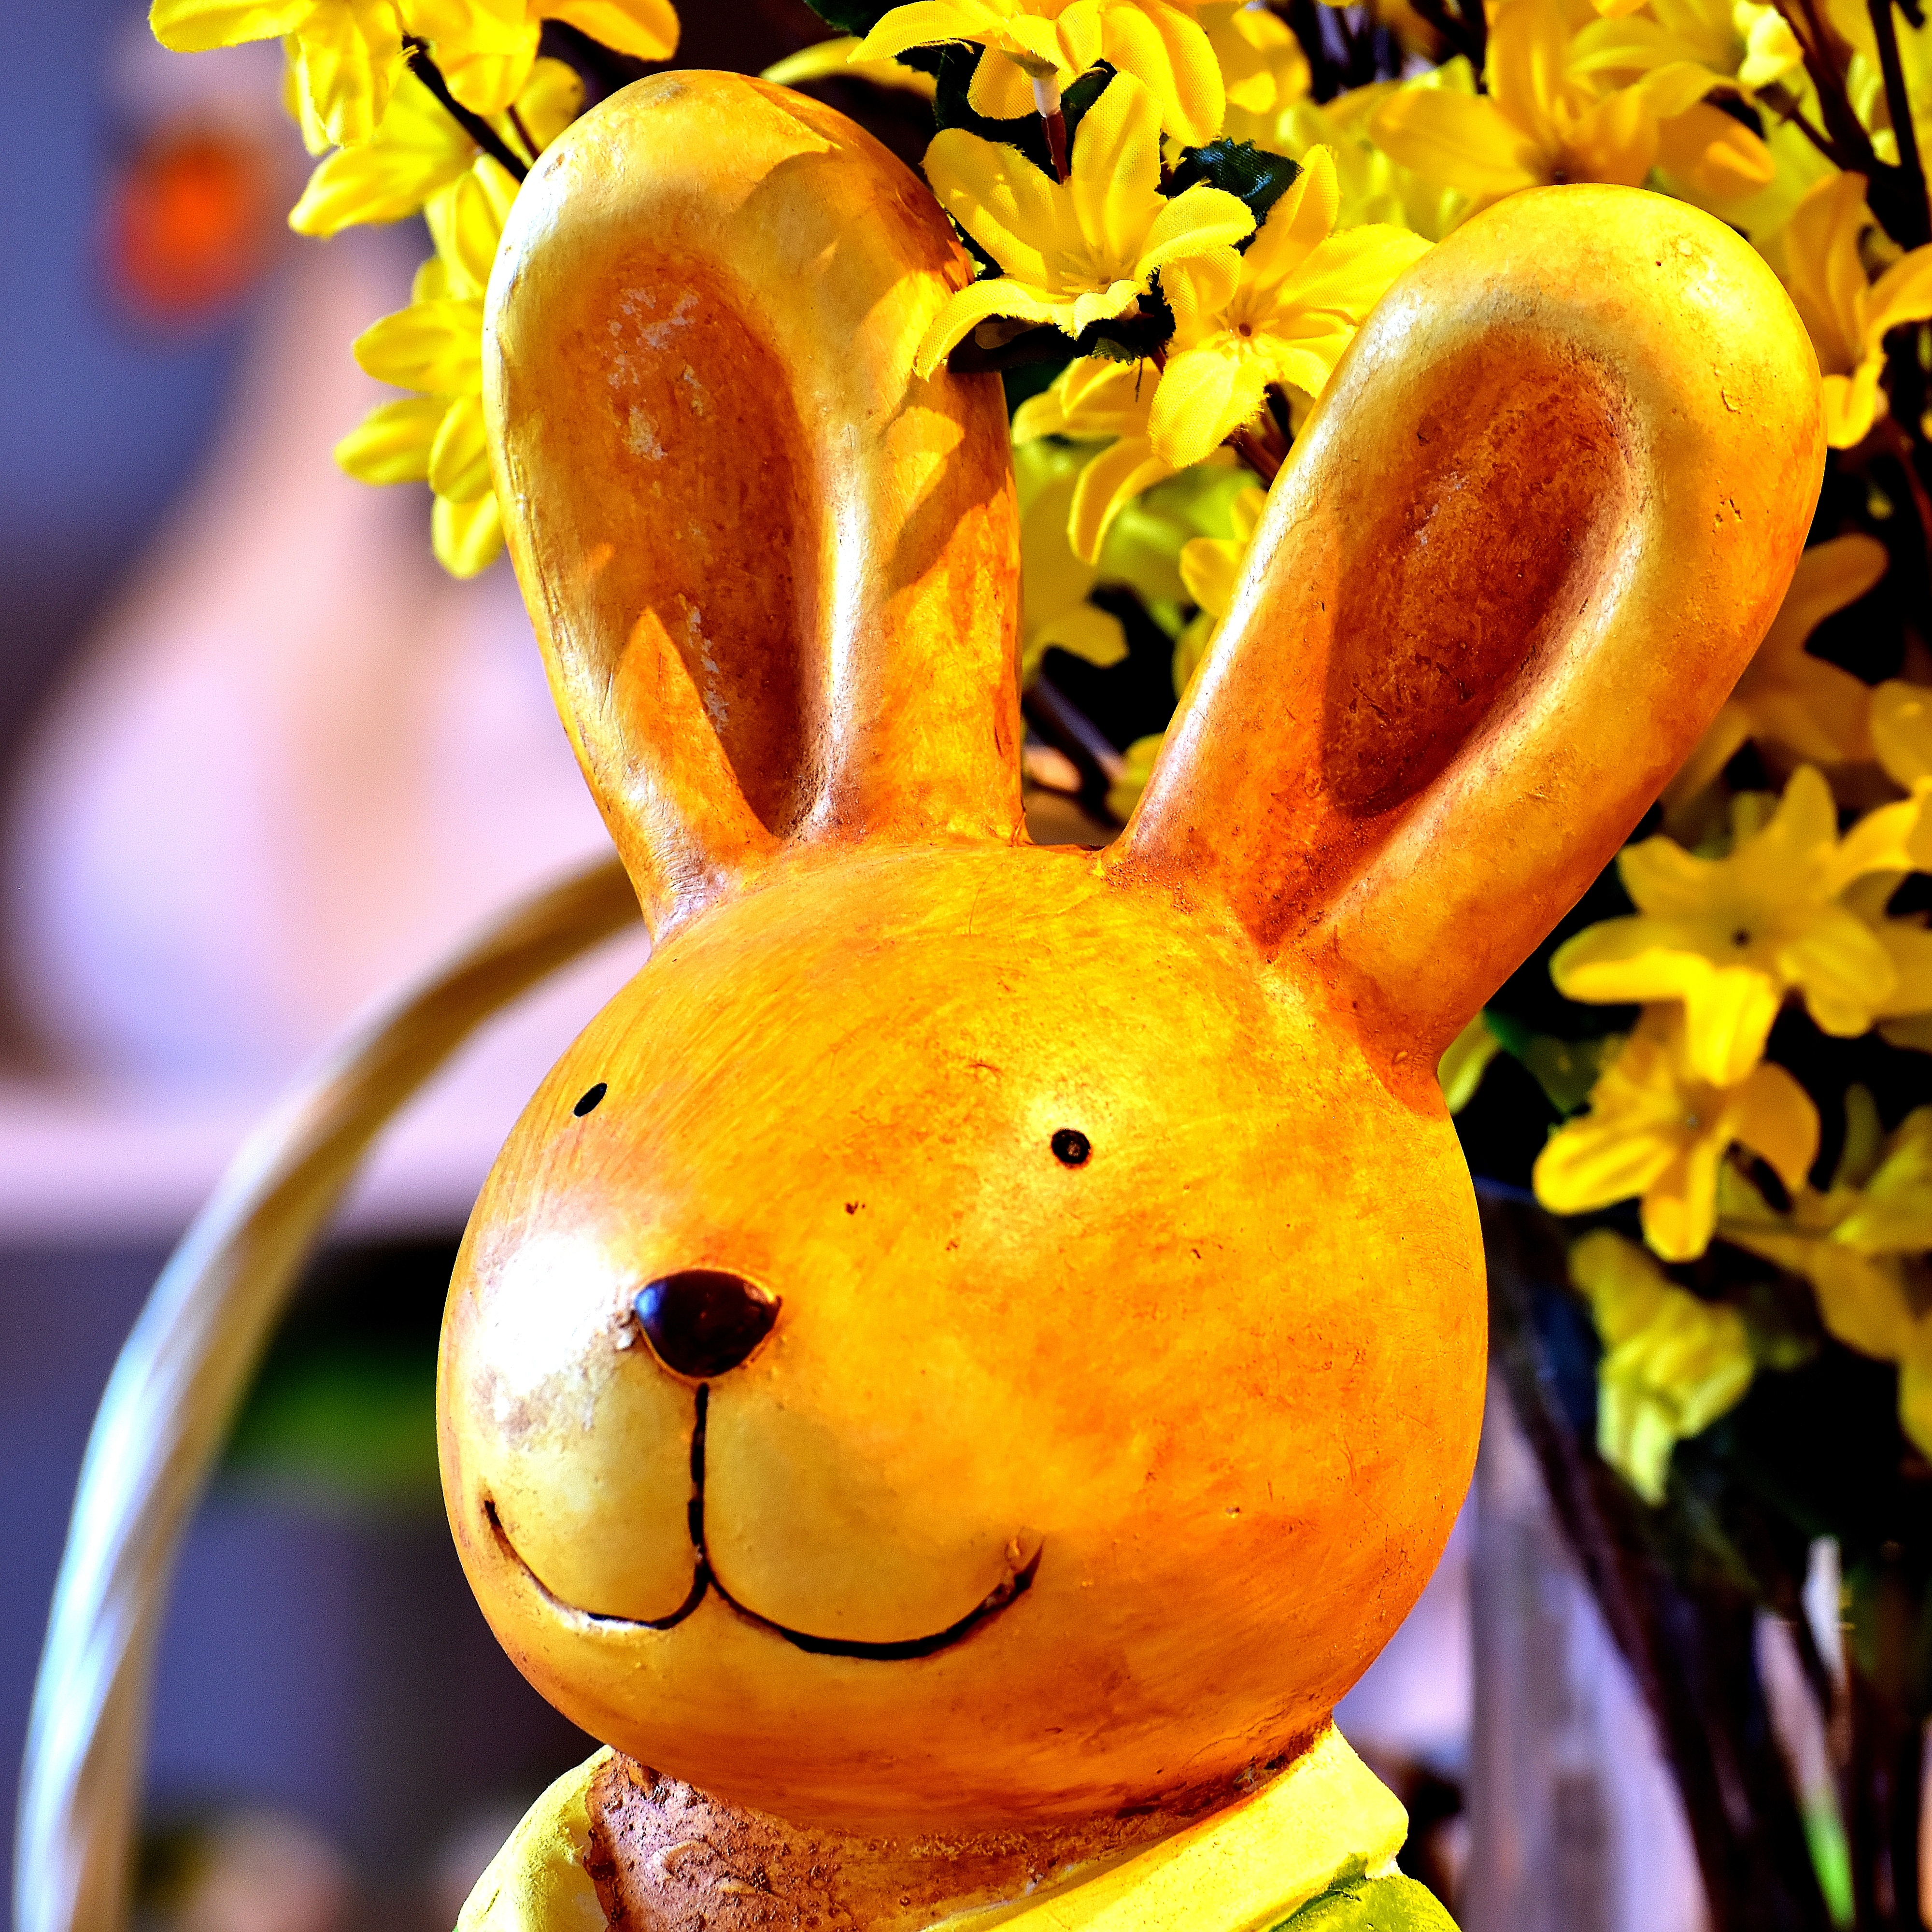
flower, cute, food, spring, produce, insect, holiday, yellow, toy, hare, close up, figure, easter, greeting card, easter bunny, macro photography, happy easter, stuffed toy